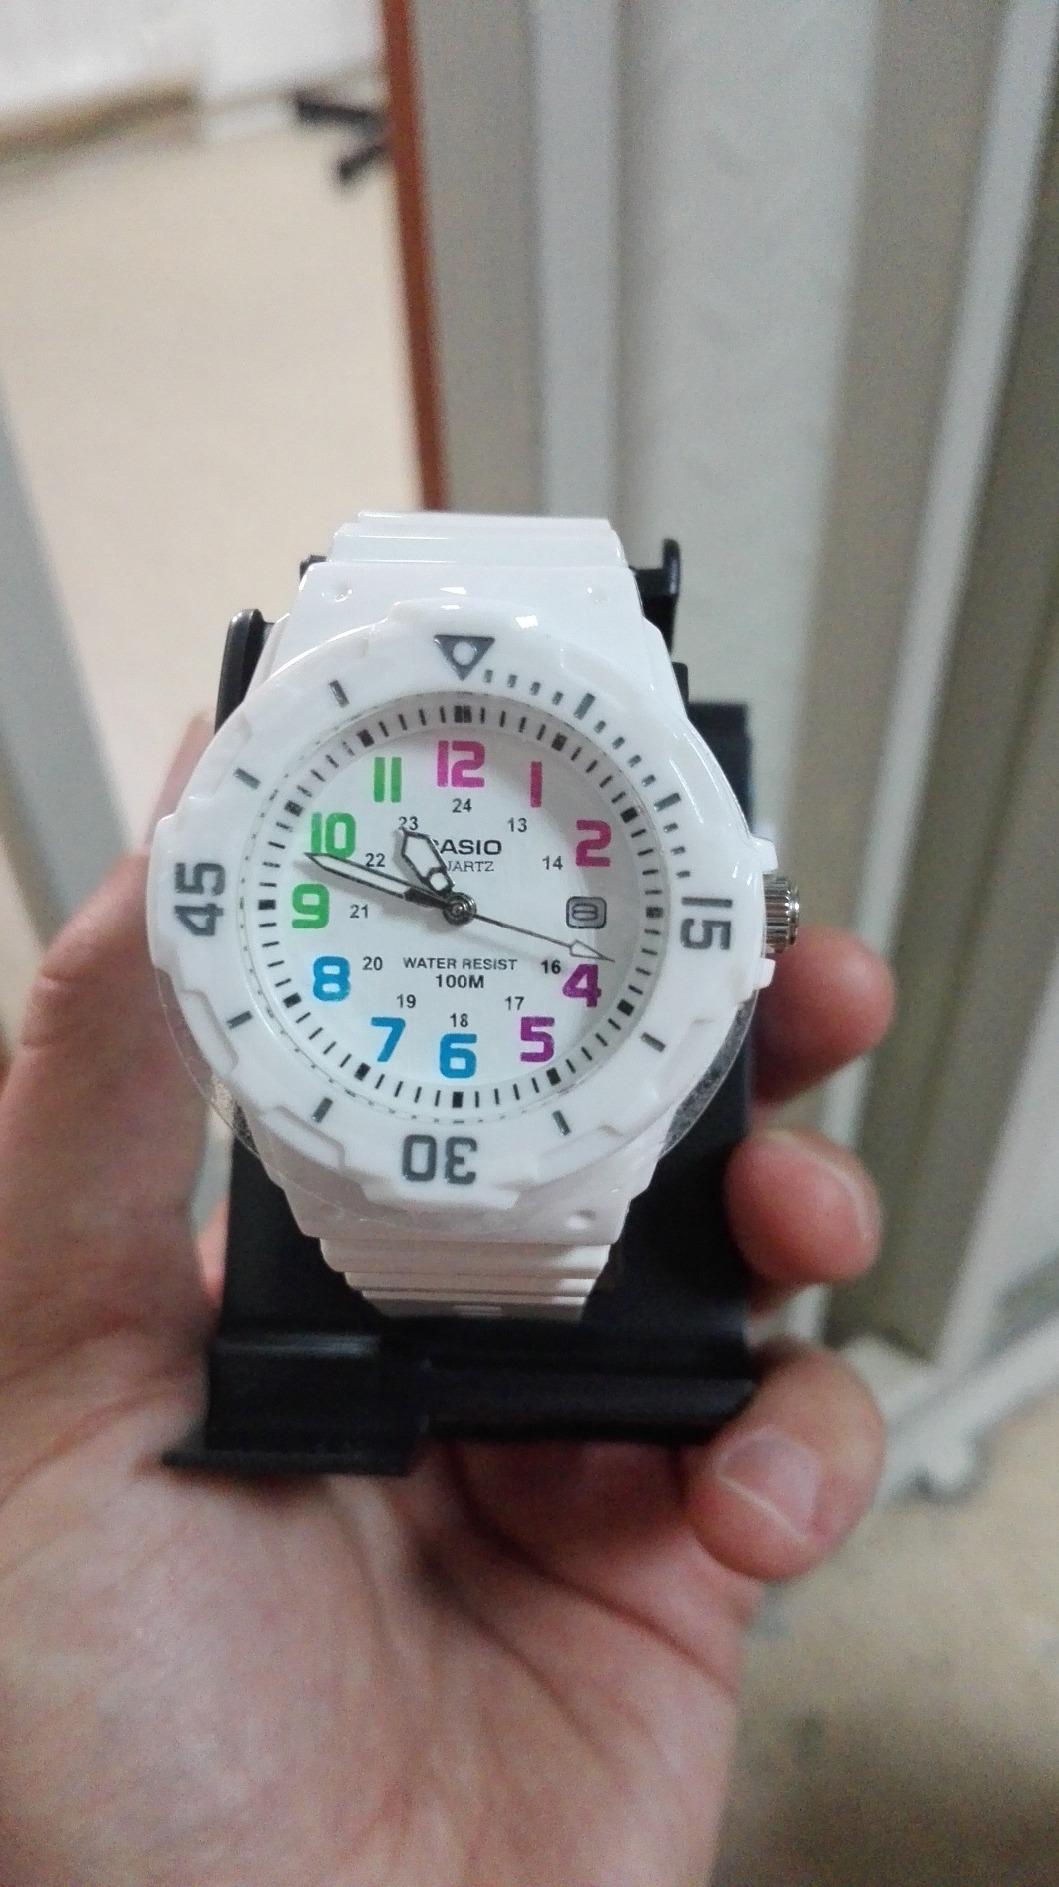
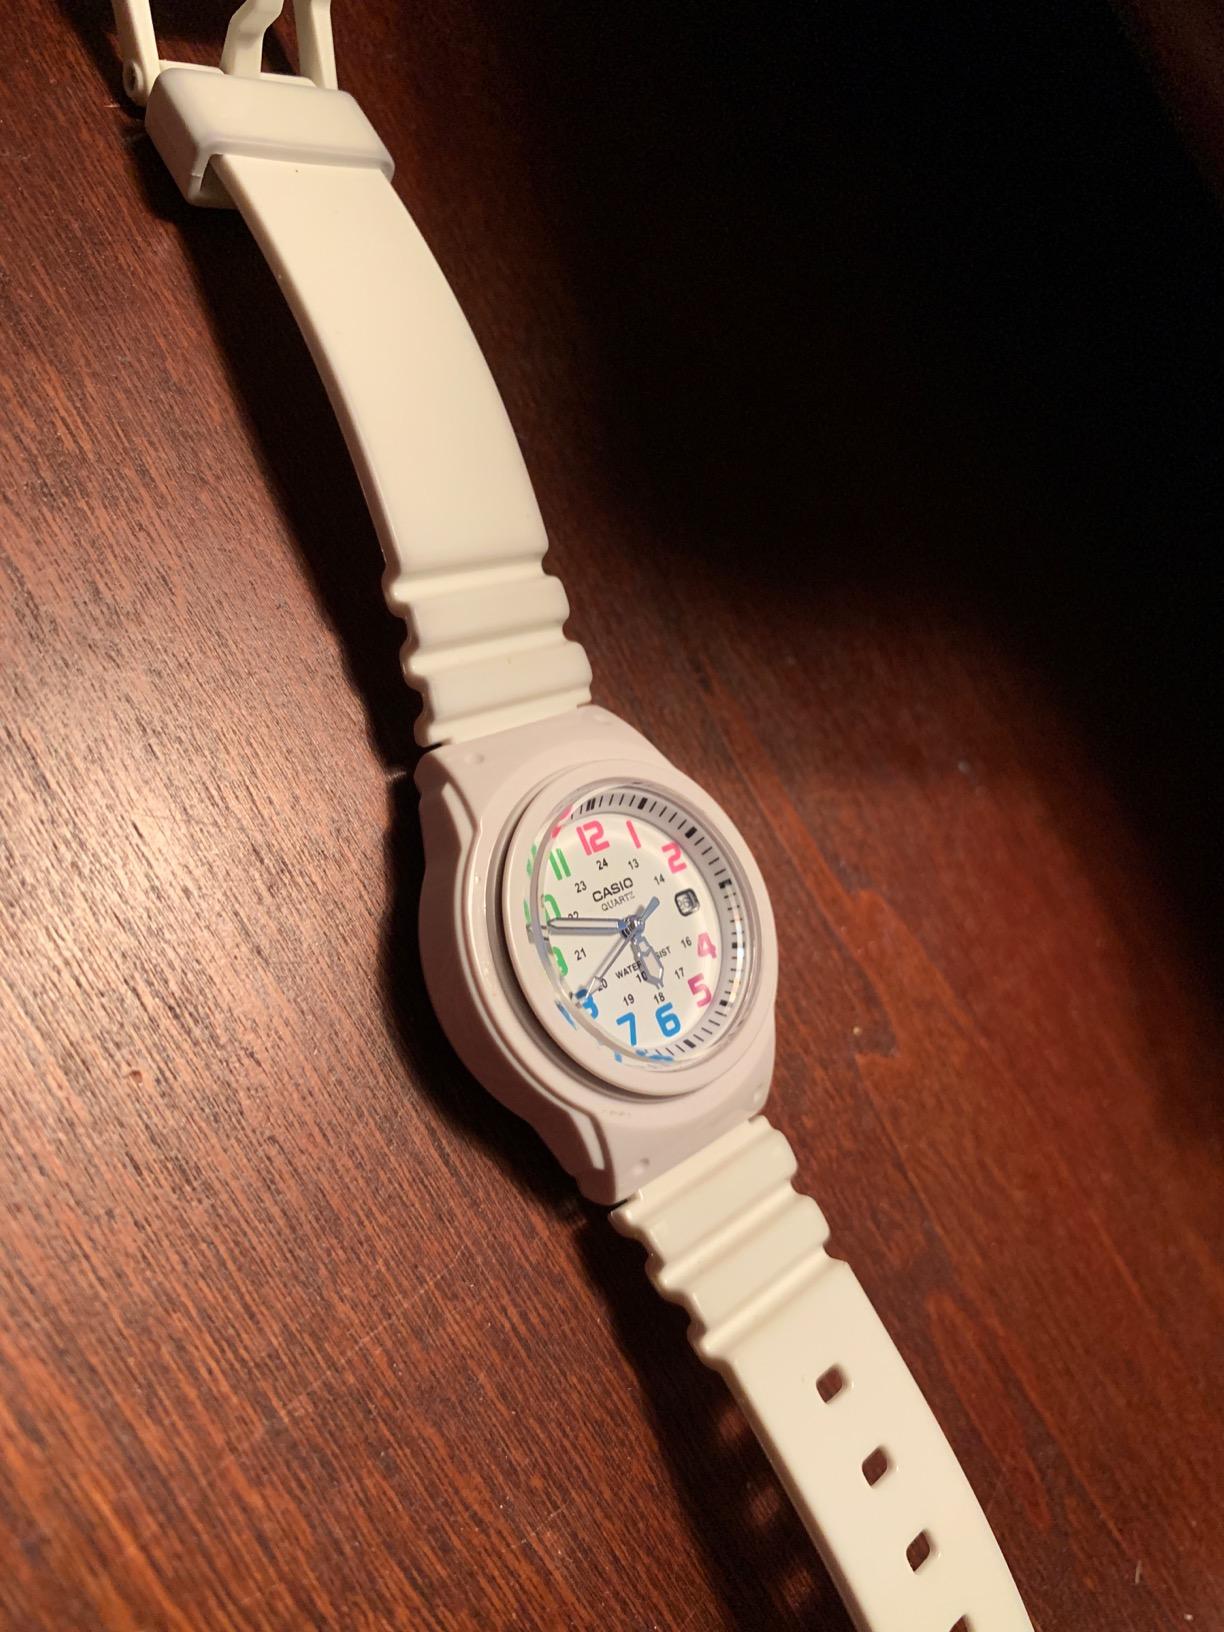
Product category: accessories_watch
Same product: yes